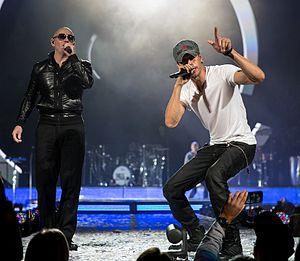
Pitbull, également appelé Mr. Worldwide, ou encore Mr. 305, de son vrai nom Armando Christian Pérez, né le 15 janvier 1981 à Miami est un rappeur, producteur, acteur et entrepreneur américain d'origine cubaine.
Enrique Iglesias, de son nom complet Enrique Miguel Iglesias Preysler [enˈrike miˈɣel iˈɣlesjas ˈpɾeizleɾ], né le 8 mai 1975 à Madrid, en Espagne, est un auteur-compositeur-interprète de pop espagnol.